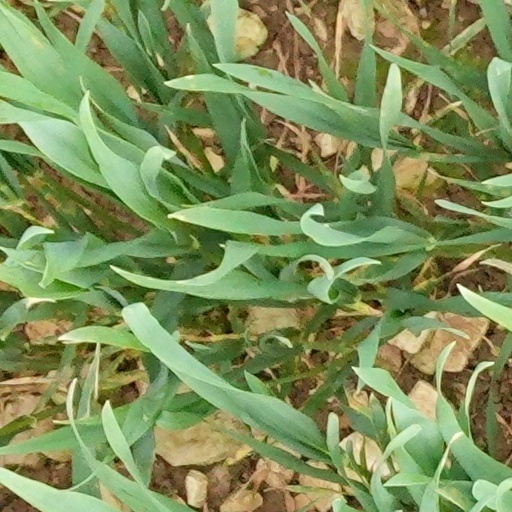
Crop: wheat